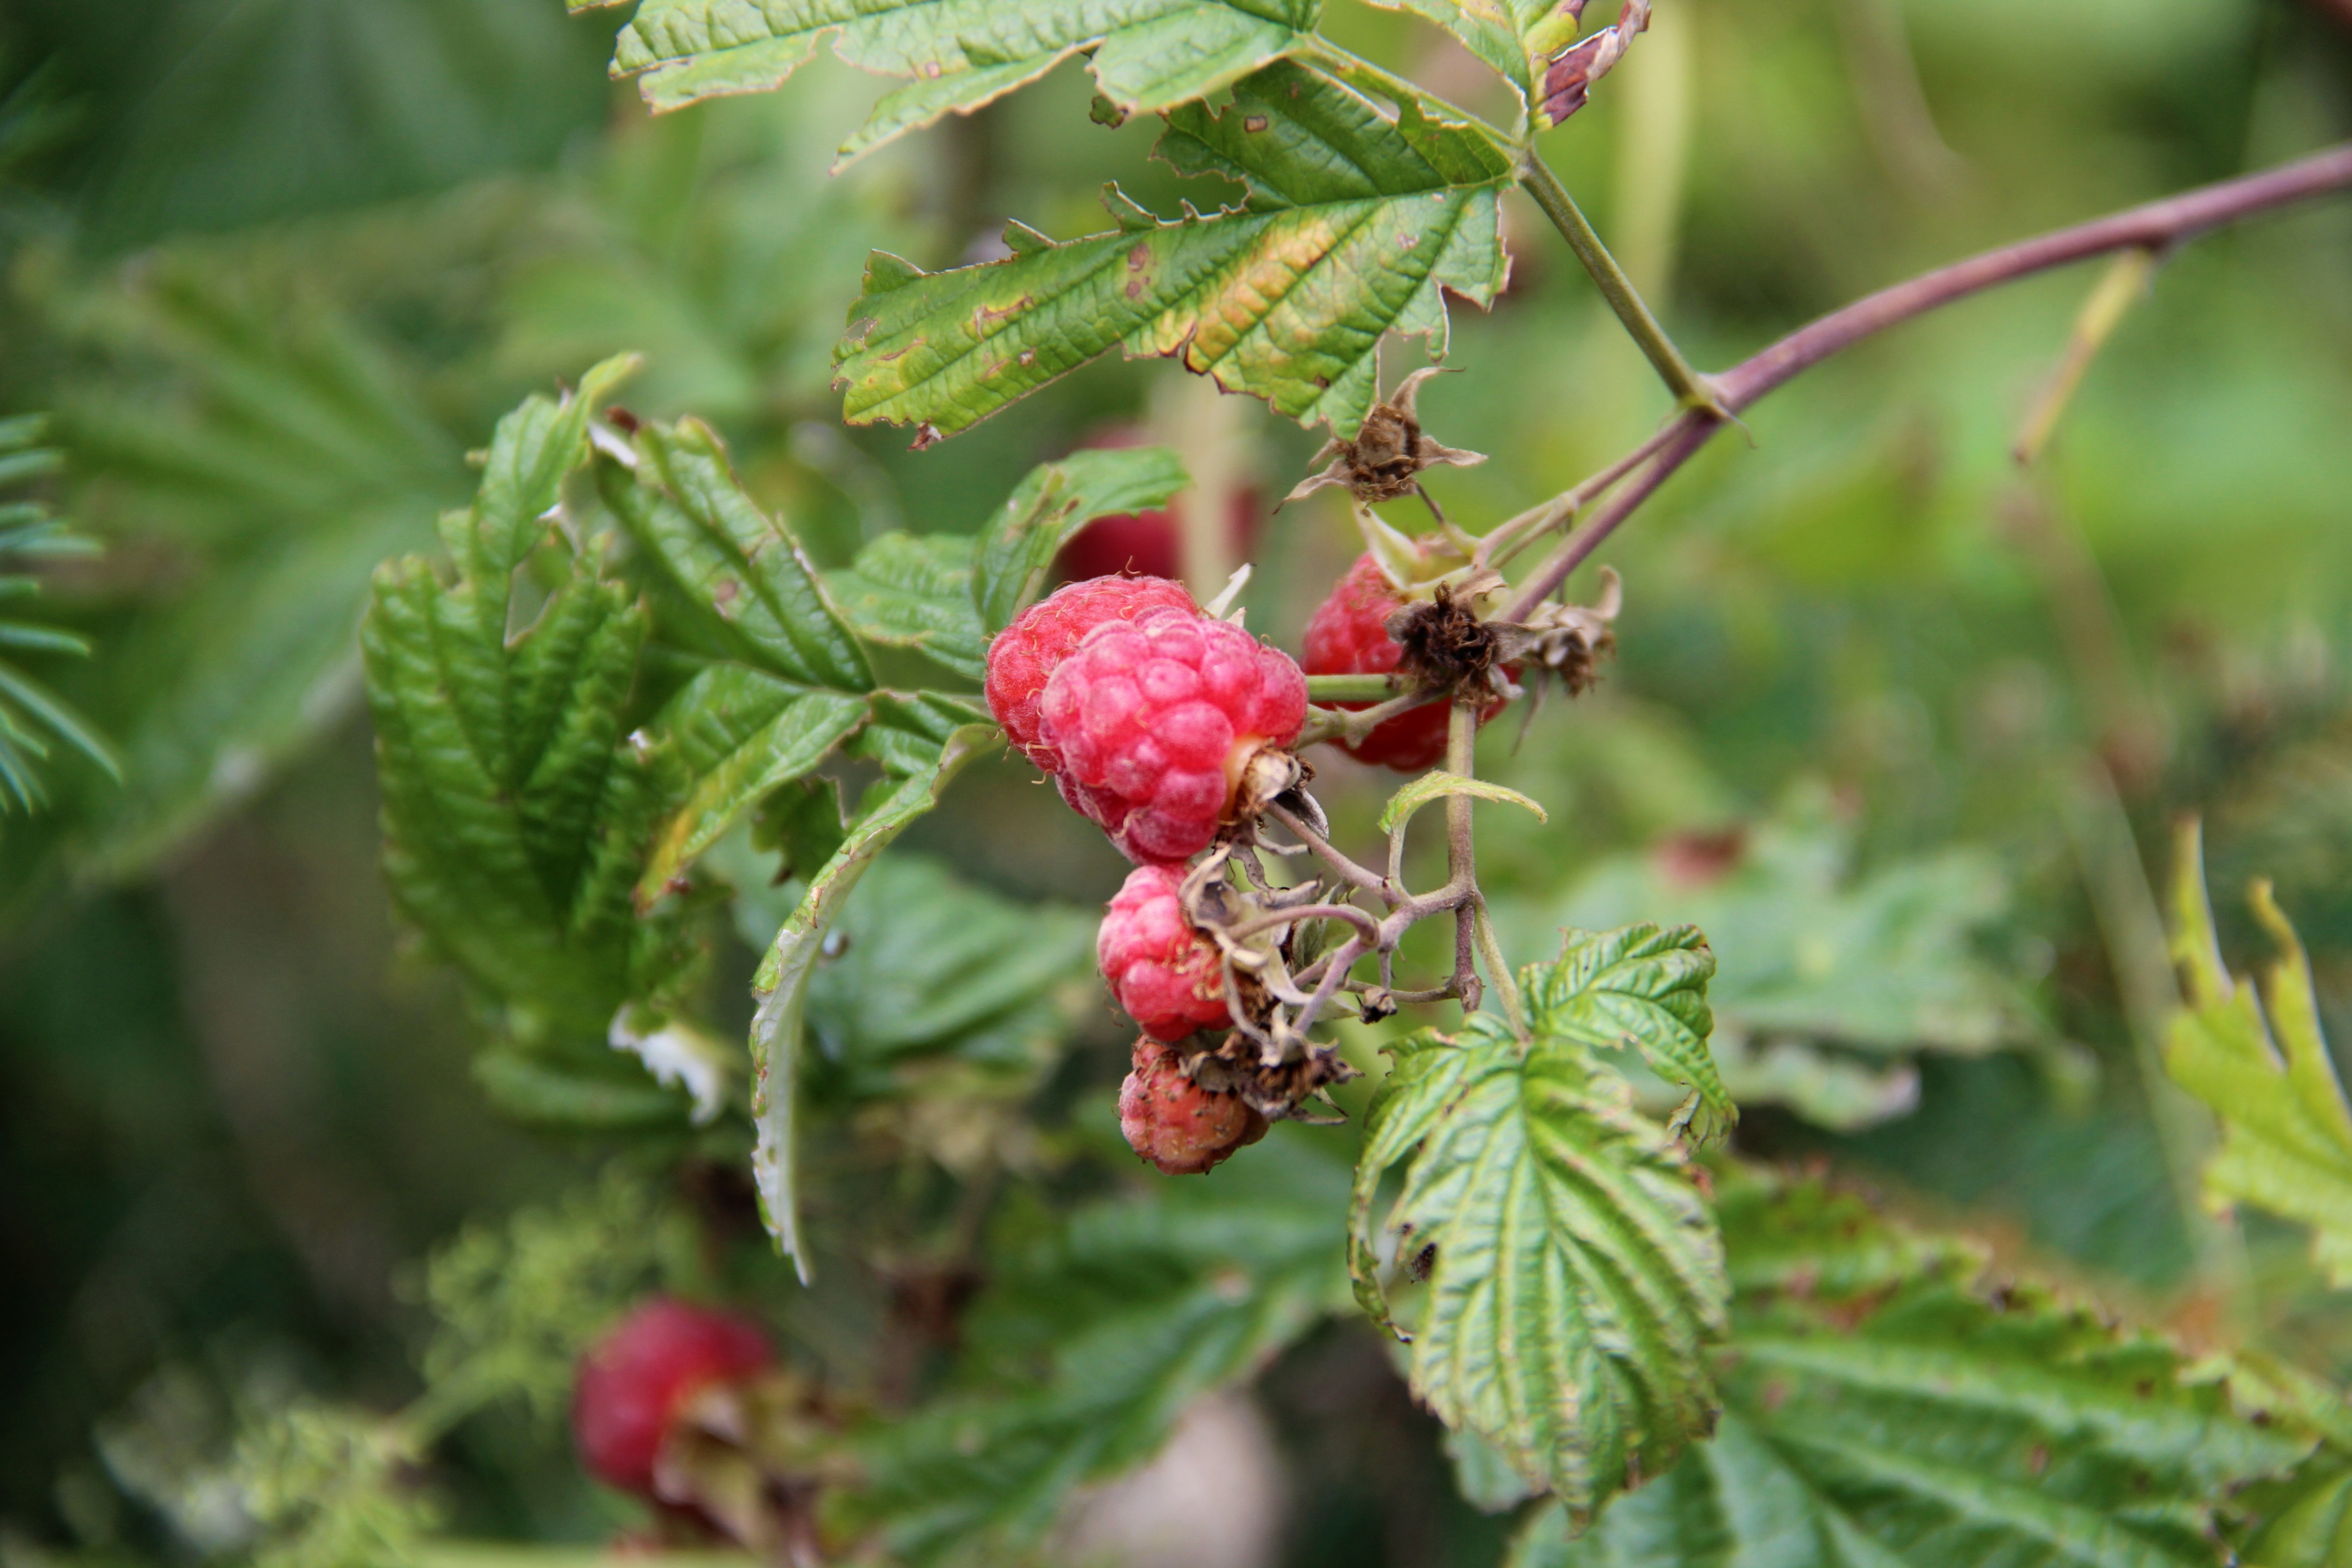
nature, plant, fruit, berry, flower, food, produce, evergreen, flora, blackberry, leaves, shrub, raspberries, detail, bramble, hawthorn, rose hip, flowering plant, rose family, land plant, dewberry, wine raspberry